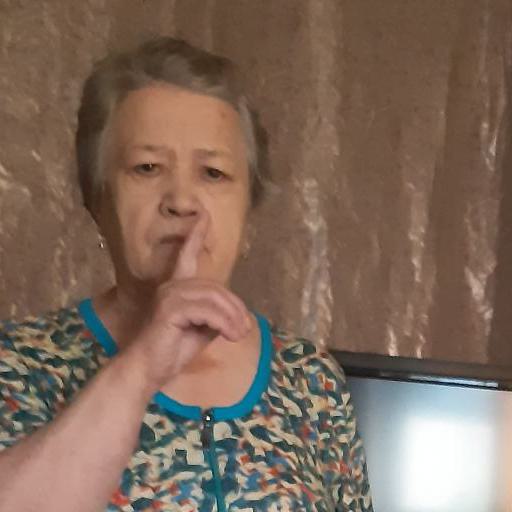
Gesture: mute